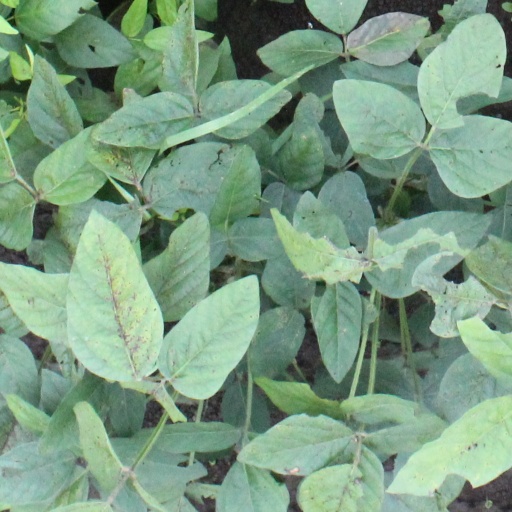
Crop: soybean